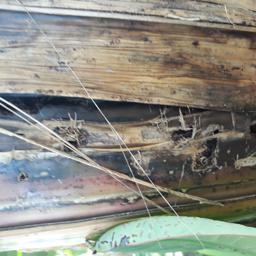
Label: PSEUDOSTEM WEEVIL